Abortion in Colorado

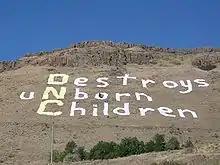
Abortion protest sign on North Table Mountain outside Denver, during the 2008 Democratic National Convention. The sign reads "Destroys uNborn Children", and is made of sheets sewn together. It was a new Guinness World Record for largest protest sign. The sign was constructed by American Right To Life Action.

Several hundred anti-abortion activists participate in the Rocky Mountain March for Life in Colorado each year to support ending abortion.